4x4 (2019 film)

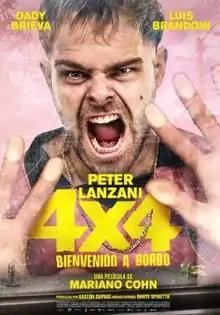
Theatrical release poster

4x4 is a 2019 crime thriller film directed by Mariano Cohn, who co-wrote it with Gastón Duprat. Its premise is similar to that of the 1998 film "Captured".